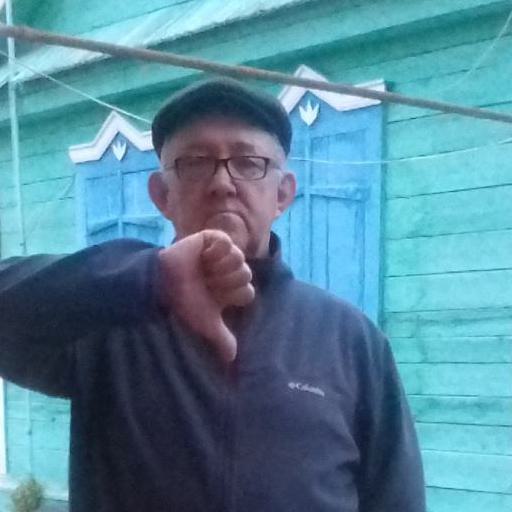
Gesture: dislike